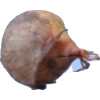
Label: onion